Bikar Atoll

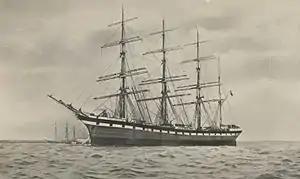
The "Manchester"

During the late 1800s, Bikar was the subject of a number of commercial transactions related to the increasing German presence in the Marshall Islands. On January 12, 1880, Bikar was sold by Iroojs Jurtaka and Takular of Maloelap, and on June 19, sold by Irooj Lajikit and Tannara of Utirik to Adolph Capelle & Co. On December 18, 1883, the Atoll was sold to Deutsche Handels und Plantagengesellschaft. The German Empire annexed Bikar and the rest of the Marshall Islands in 1885, and in December 1887 property rights were transferred to the Jaluit Gesellschaft.